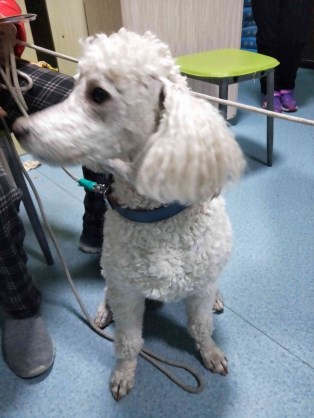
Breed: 2925-n000114-toy_poodle